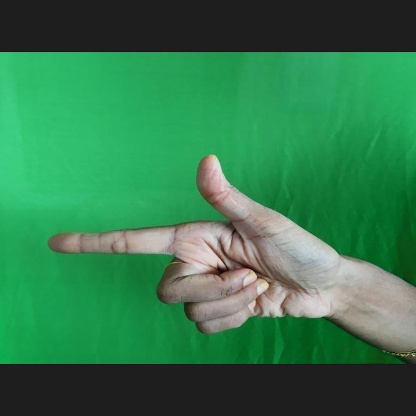
Mudra: Chandrakala